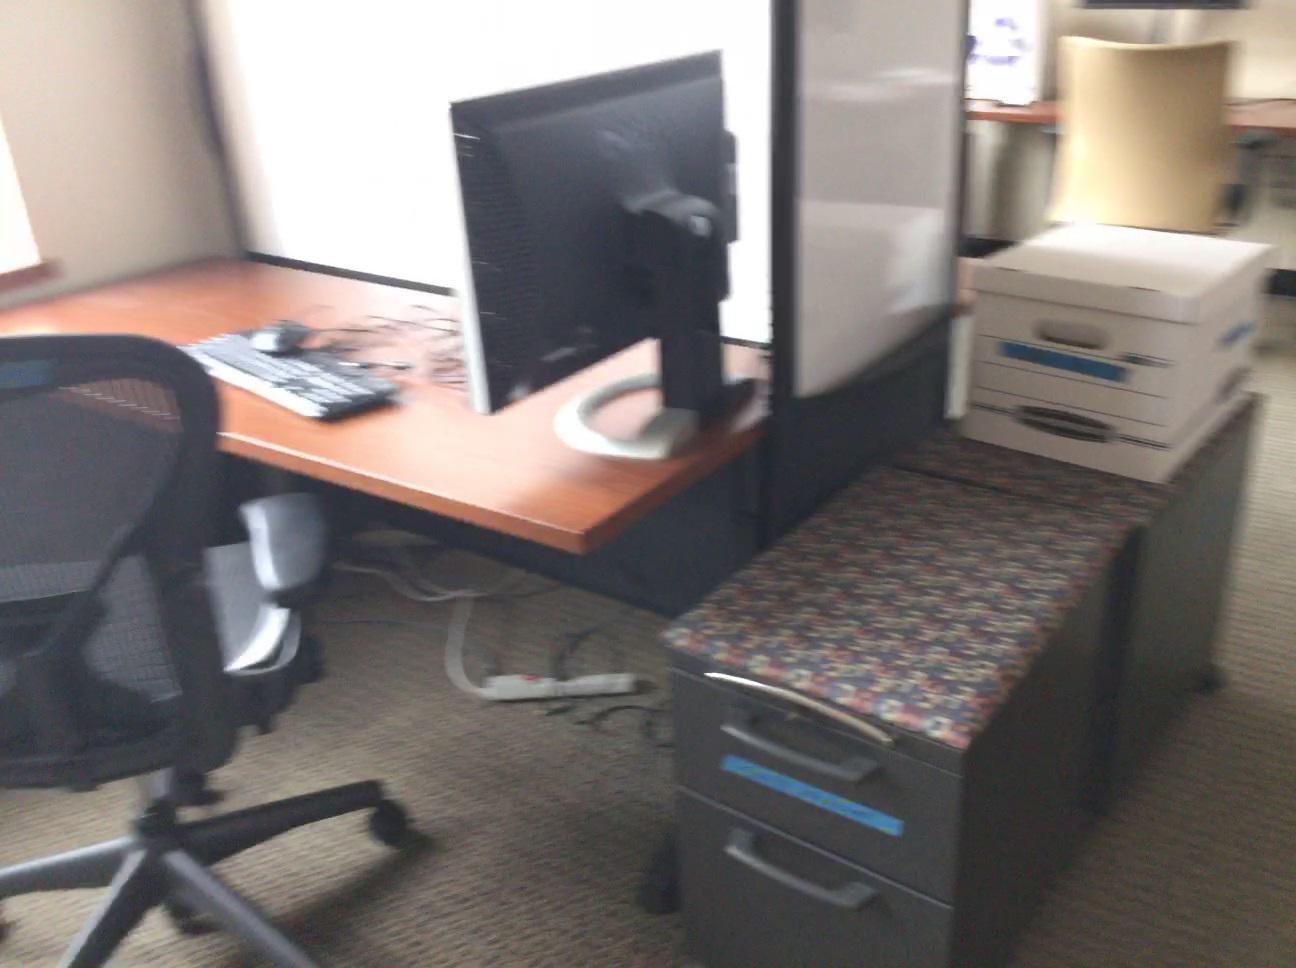
Question: In the image, there is the board. Pinpoint several points within the vacant space situated right of the board from the world's perspective. Your final answer should be formatted as a list of tuples, i.e. [(x1, y1), ...], where each tuple contains the x and y coordinates of a point satisfying the conditions above. The coordinates should be between 0 and 1, indicating the normalized pixel locations of the points.
Answer: [(0.995, 0.631), (0.985, 0.660), (0.976, 0.690), (0.965, 0.722), (0.954, 0.756), (0.943, 0.792), (0.931, 0.832), (0.917, 0.874), (0.903, 0.919), (0.887, 0.969), (0.995, 0.812), (0.985, 0.853), (0.973, 0.898), (0.960, 0.946), (0.946, 0.999)]